Speakers' Corner

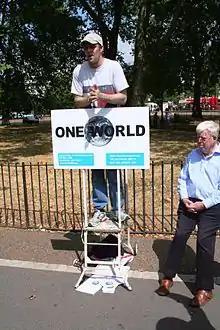
"One world" speaker supporting a world government, August 2006.

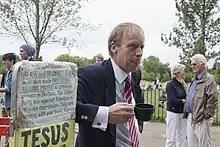
A Christian speaker at Speakers' Corner (2010)

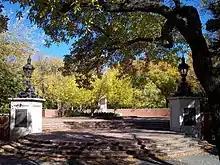
Speakers' Corner in Regina, Saskatchewan

Speakers here may talk on any subject, as long as the police consider their speeches lawful, although this right is not restricted to Speakers' Corner only. Contrary to popular belief, there is no immunity from the law, nor are any subjects proscribed, but in practice the police intervene only when they receive a complaint. On some occasions in the past, they have intervened on grounds of profanity.